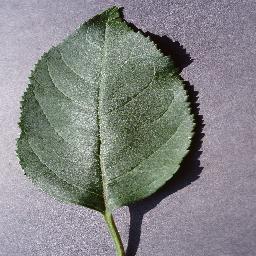
Label: Apple___healthy